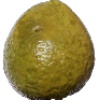
Label: guava